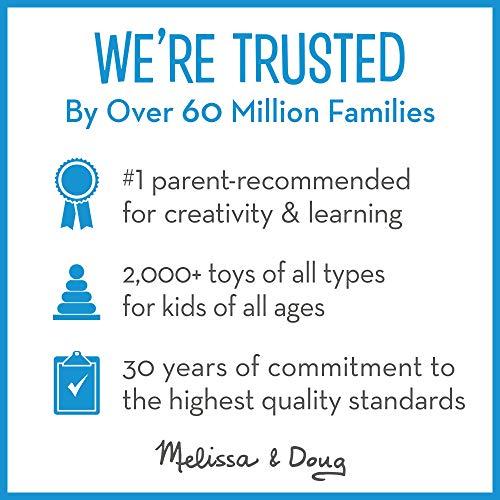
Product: Melissa & Doug Created by Me! Pet Figurines Craft Kit (Resin Dog, Cat, Horse, 12 Paints, 2 Brushes , Great Gift for Girls and Boys - Best for 8, 9, 10 Year Olds, 11, 12 and Up)
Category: Toys & Games | Arts & Crafts
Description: Three ready-to-decorate, solid resin pet figurines.
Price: $10.95
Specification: ProductDimensions:9.5x2.5x12inches|ItemWeight:1.2pounds|ShippingWeight:1.24pounds(Viewshippingratesandpolicies)|ASIN:B07HBKXS1C|Itemmodelnumber:92145|Manufacturerrecommendedage:8-10years